Palenque, Chiapas

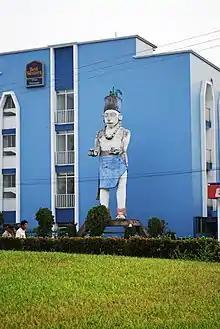
Statue of a Maya scribe near the city center.

The municipality has 28 post offices and a telegraph office. There are also telephone centers for those who lack home service. The municipality contains 569.99 km of roadway, with mostly rural roads (137.46 km) and state highways (149.20 km). The municipality has 14.8% of the Selva region's highways. The municipality is reached by Highway 199 from San Cristóbal and Highway 186 from Escárcega.